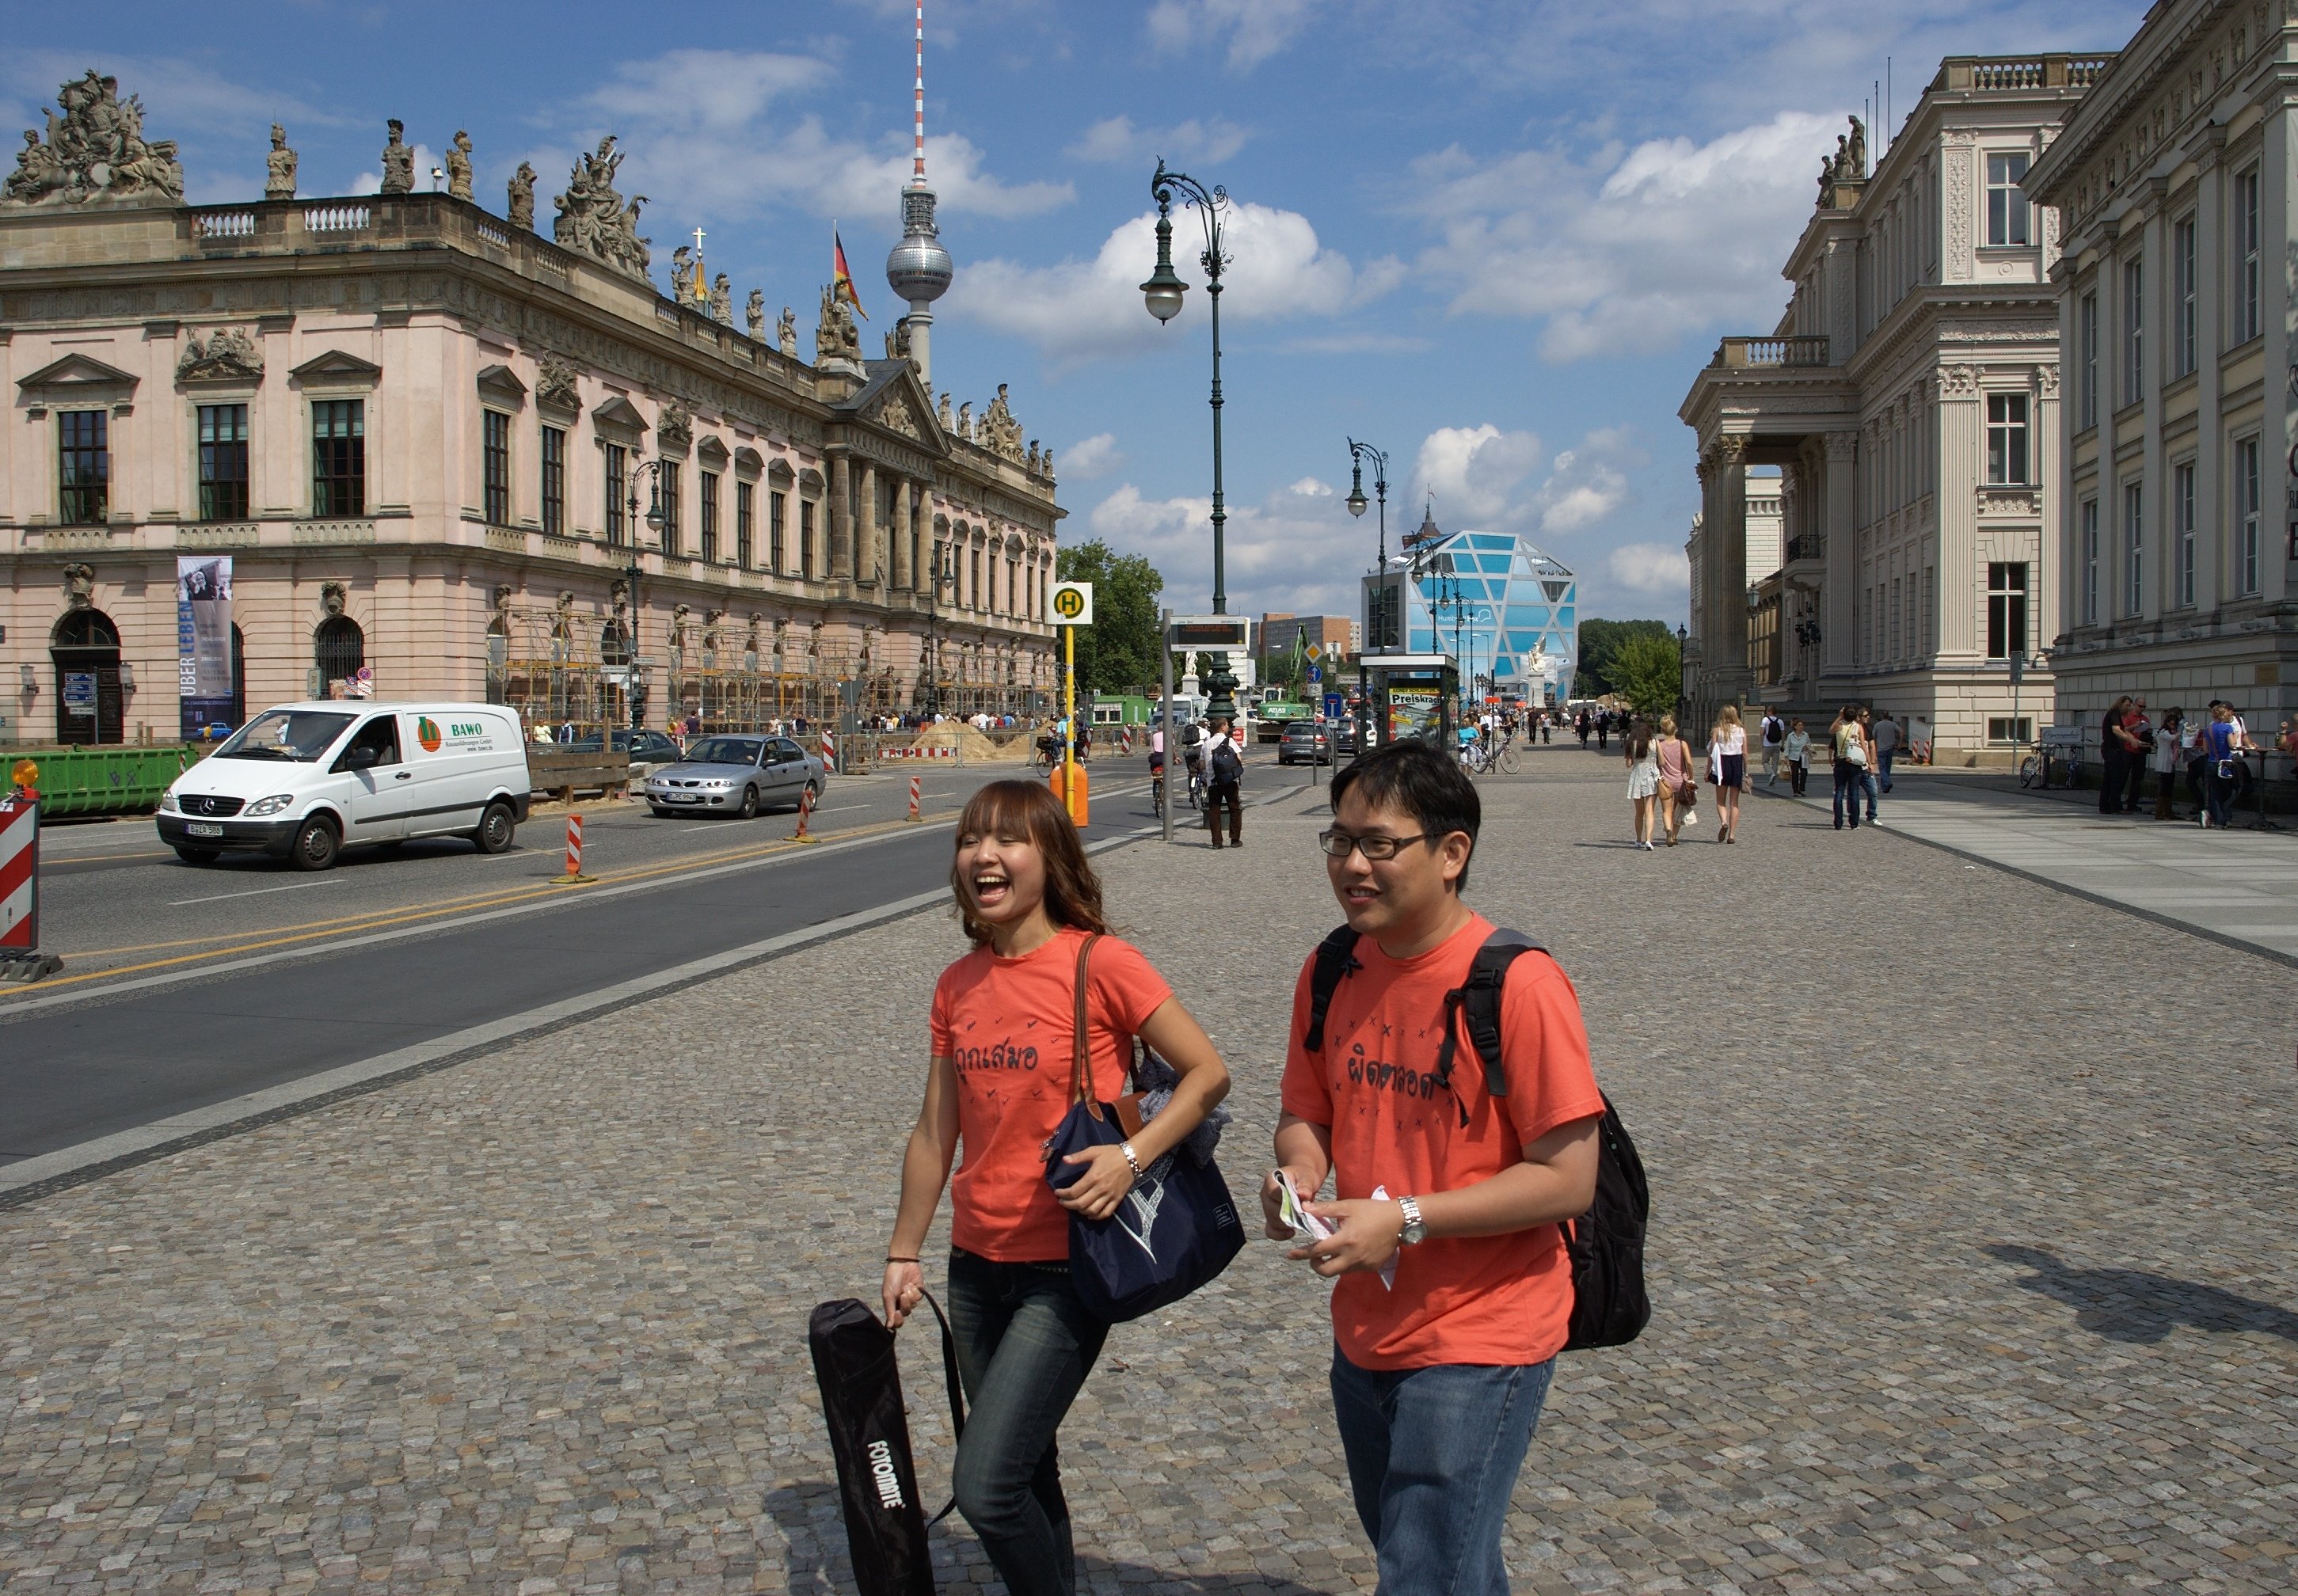
pedestrian, street, downtown, plaza, tourism, 2011, rawtherapee, germany, deutschland, berlin, town square, pentax, endurance, 20mm, lenstagged, steffenzahn, k100d, justpentax, berlinmitte, iamflickr, cosina, voigtlander, skopar, colorskopar, cv20, colorskopar20mmf35slii, 20mmf35slii, voigtlander20mm, cv2035, skopar20mmf35, cosinavoigtl nder, cosinavoigtl ndercolorskopar20mmf35, voigtl nder20mmf35colorskoparslii, voigtl nder20mmf35, tours